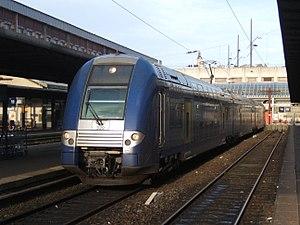
Cette liste recense les parcs de matériels roulants utilisés par le réseau TER Hauts-de-France.